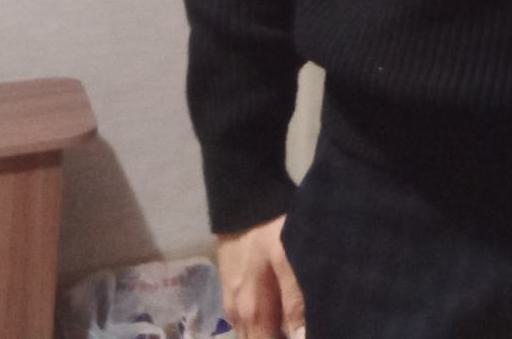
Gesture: no_gesture